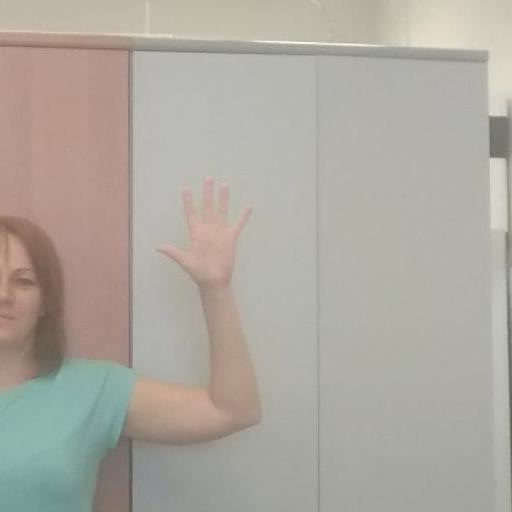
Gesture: palm